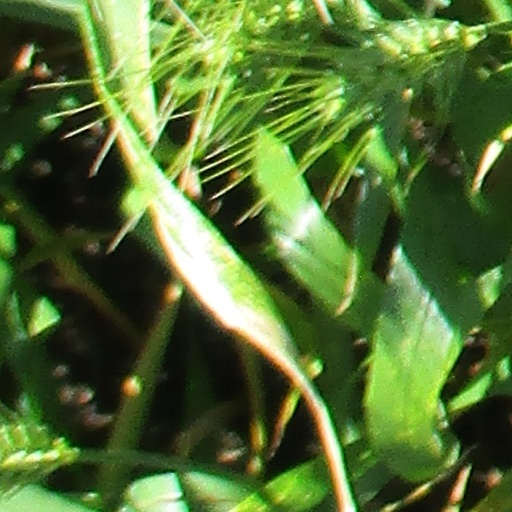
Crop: wheat